Dennis Bay Historic District

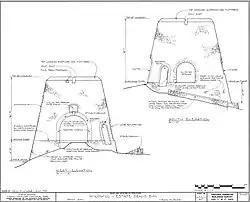
Windmill plan

Dennis Bay Historic District is a historic district which was listed on the National Register of Historic Places in 1981. It is located northeast of Cruz Bay off North Shore Rd., in Virgin Islands National Park. The plantation was claimed and cleared by 1728 to operate as a sugar cane plantation.